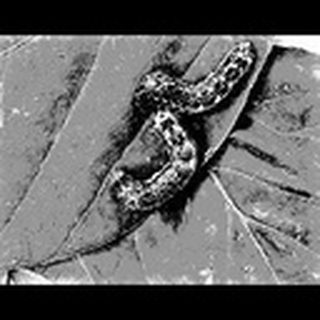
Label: cotton_army_worm